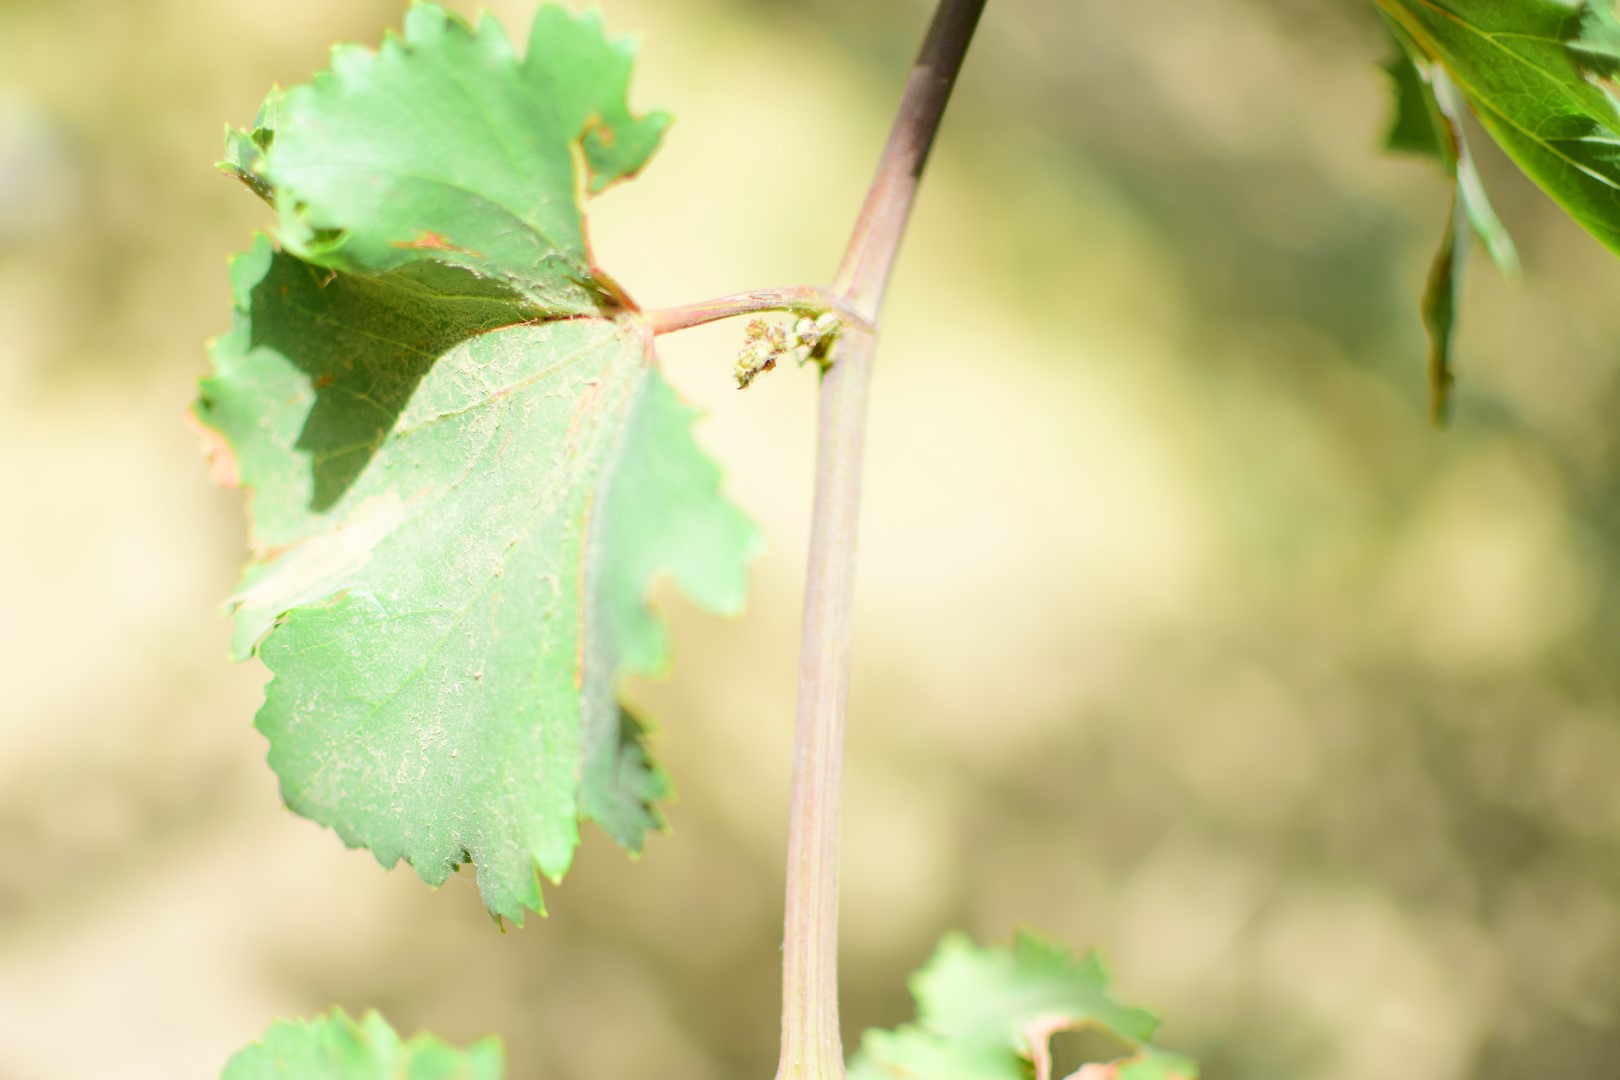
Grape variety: Kamali